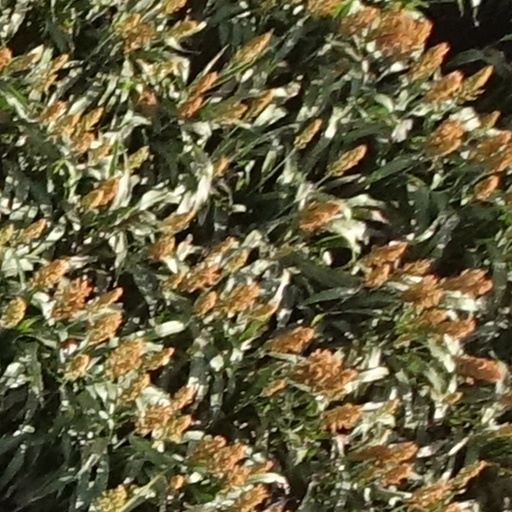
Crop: sorghum